Province of Alsace

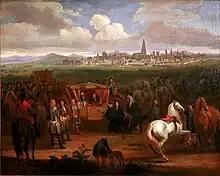
Louis XIV receiving the keys of Strasbourg in 1681

This situation prevailed until 1639, when most of Alsace was conquered by France to keep it out of the hands of the Spanish Habsburgs, who by secret treaty in 1617 had gained a clear road to their valuable and rebellious possessions in the Spanish Netherlands, the Spanish Road. Beset by enemies and seeking to gain a free hand in Hungary, the Habsburgs sold their Sundgau territory (mostly in Upper Alsace) to France in 1646, which had occupied it, for the sum of 1.2 million Thalers. When hostilities were concluded in 1648 with the Treaty of Westphalia, most of Alsace was recognized as part of France, although some towns remained independent. The treaty stipulations regarding Alsace were complex. Although the French king gained sovereignty, existing rights and customs of the inhabitants were largely preserved. France continued to maintain its customs border along the Vosges mountains where it had been, leaving Alsace more economically oriented to neighbouring German-speaking lands. The German language remained in use in local administration, in schools, and at the (Lutheran) University of Strasbourg, which continued to draw students from other German-speaking lands. The 1685 Edict of Fontainebleau, by which the French king ordered the suppression of French Protestantism, was not applied in Alsace. France did endeavour to promote Catholicism. Strasbourg Cathedral, for example, which had been Lutheran from 1524 to 1681, was returned to the Catholic Church. However, compared to the rest of France, Alsace enjoyed a climate of religious tolerance.